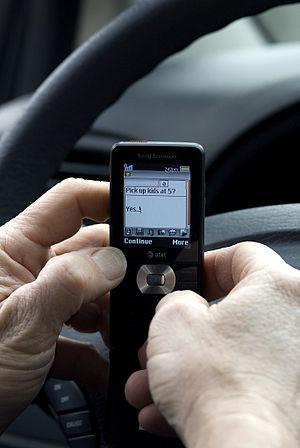
Les courts métrages de fiction et documentaires réalisés par Mathieu Amalric, depuis le début des années 1990, ont constitué une activité parallèle à sa carrière d'acteur. Ils ont souvent été des éléments d'apprentissage et des essais techniques pour la réalisation de ses longs métrages, mais furent également des commandes audiovisuelles de la part de groupes de musique pour leurs vidéo-clips ainsi que des documentaires artistiques réalisés à la demande de chaînes de télévision.